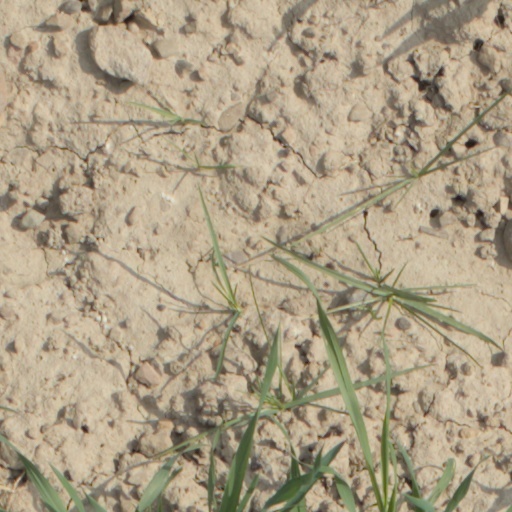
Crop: wheat